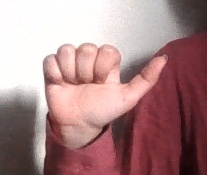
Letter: dhad